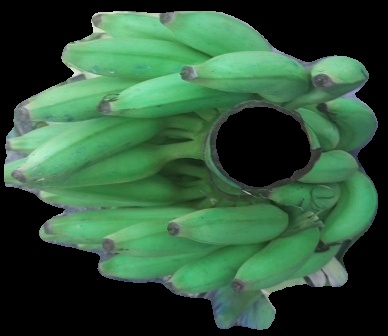
Variety: elakki-bale
Grade: grade2